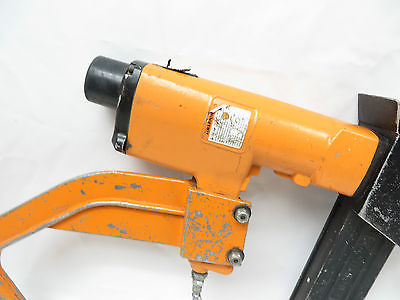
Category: stapler